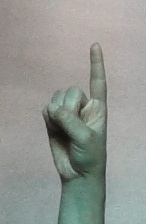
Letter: bb